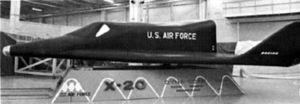
Le Boeing X-20 Dyna-Soar est un programme mené par la United States Air Force visant au développement d'une navette spatiale militaire capable d'effectuer un ensemble de missions incluant la reconnaissance, le bombardement, le sauvetage d'astronaute, l'entretien de satellites et le sabotage de satellites ennemis. Le programme, dont le coût total est à l'époque de 660 millions de dollars américains, est lancé le 24 octobre 1957 et est abandonné le 10 décembre 1963 alors même que débute la production du premier prototype.